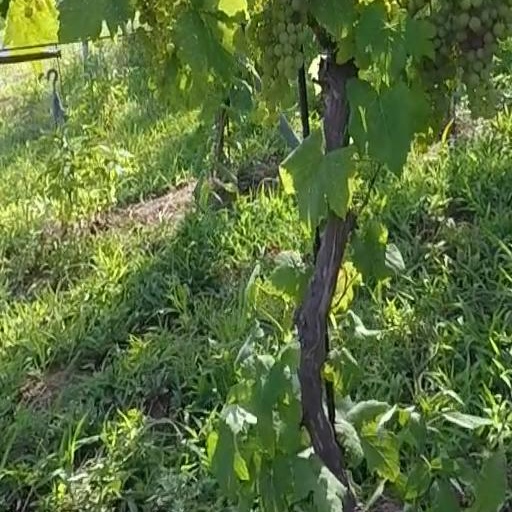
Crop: grape